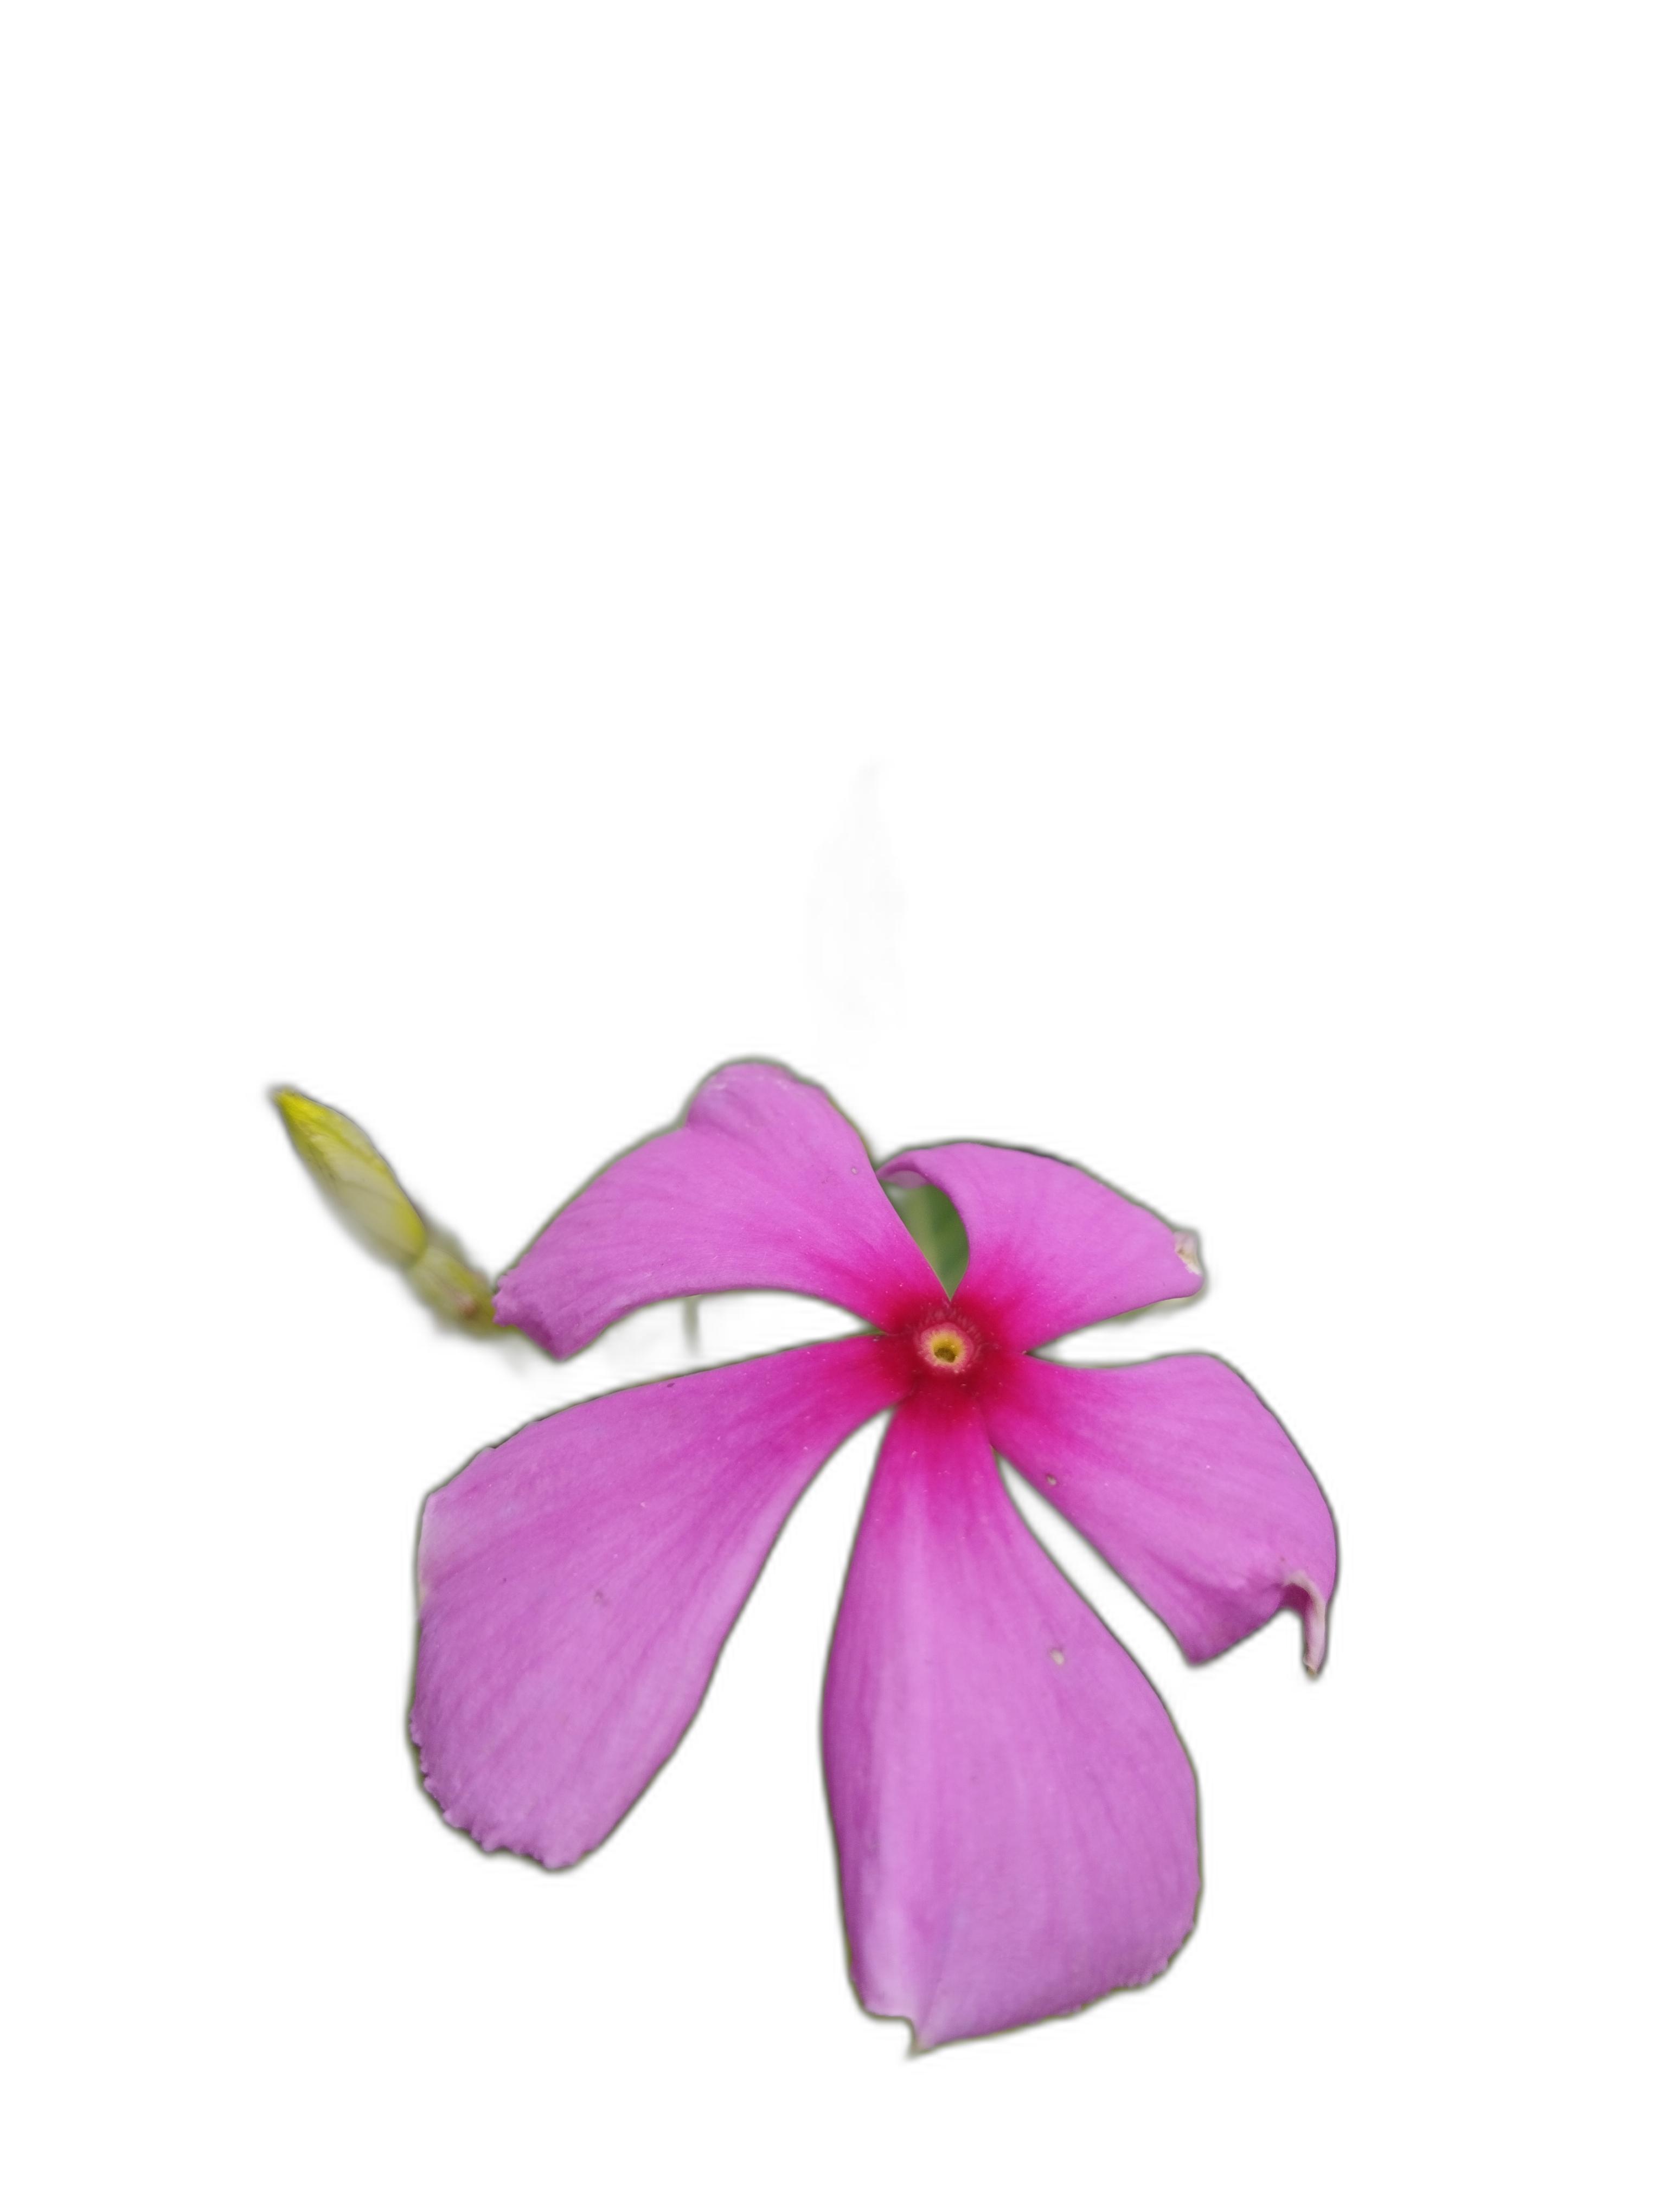
Label: Madagascar periwinkle